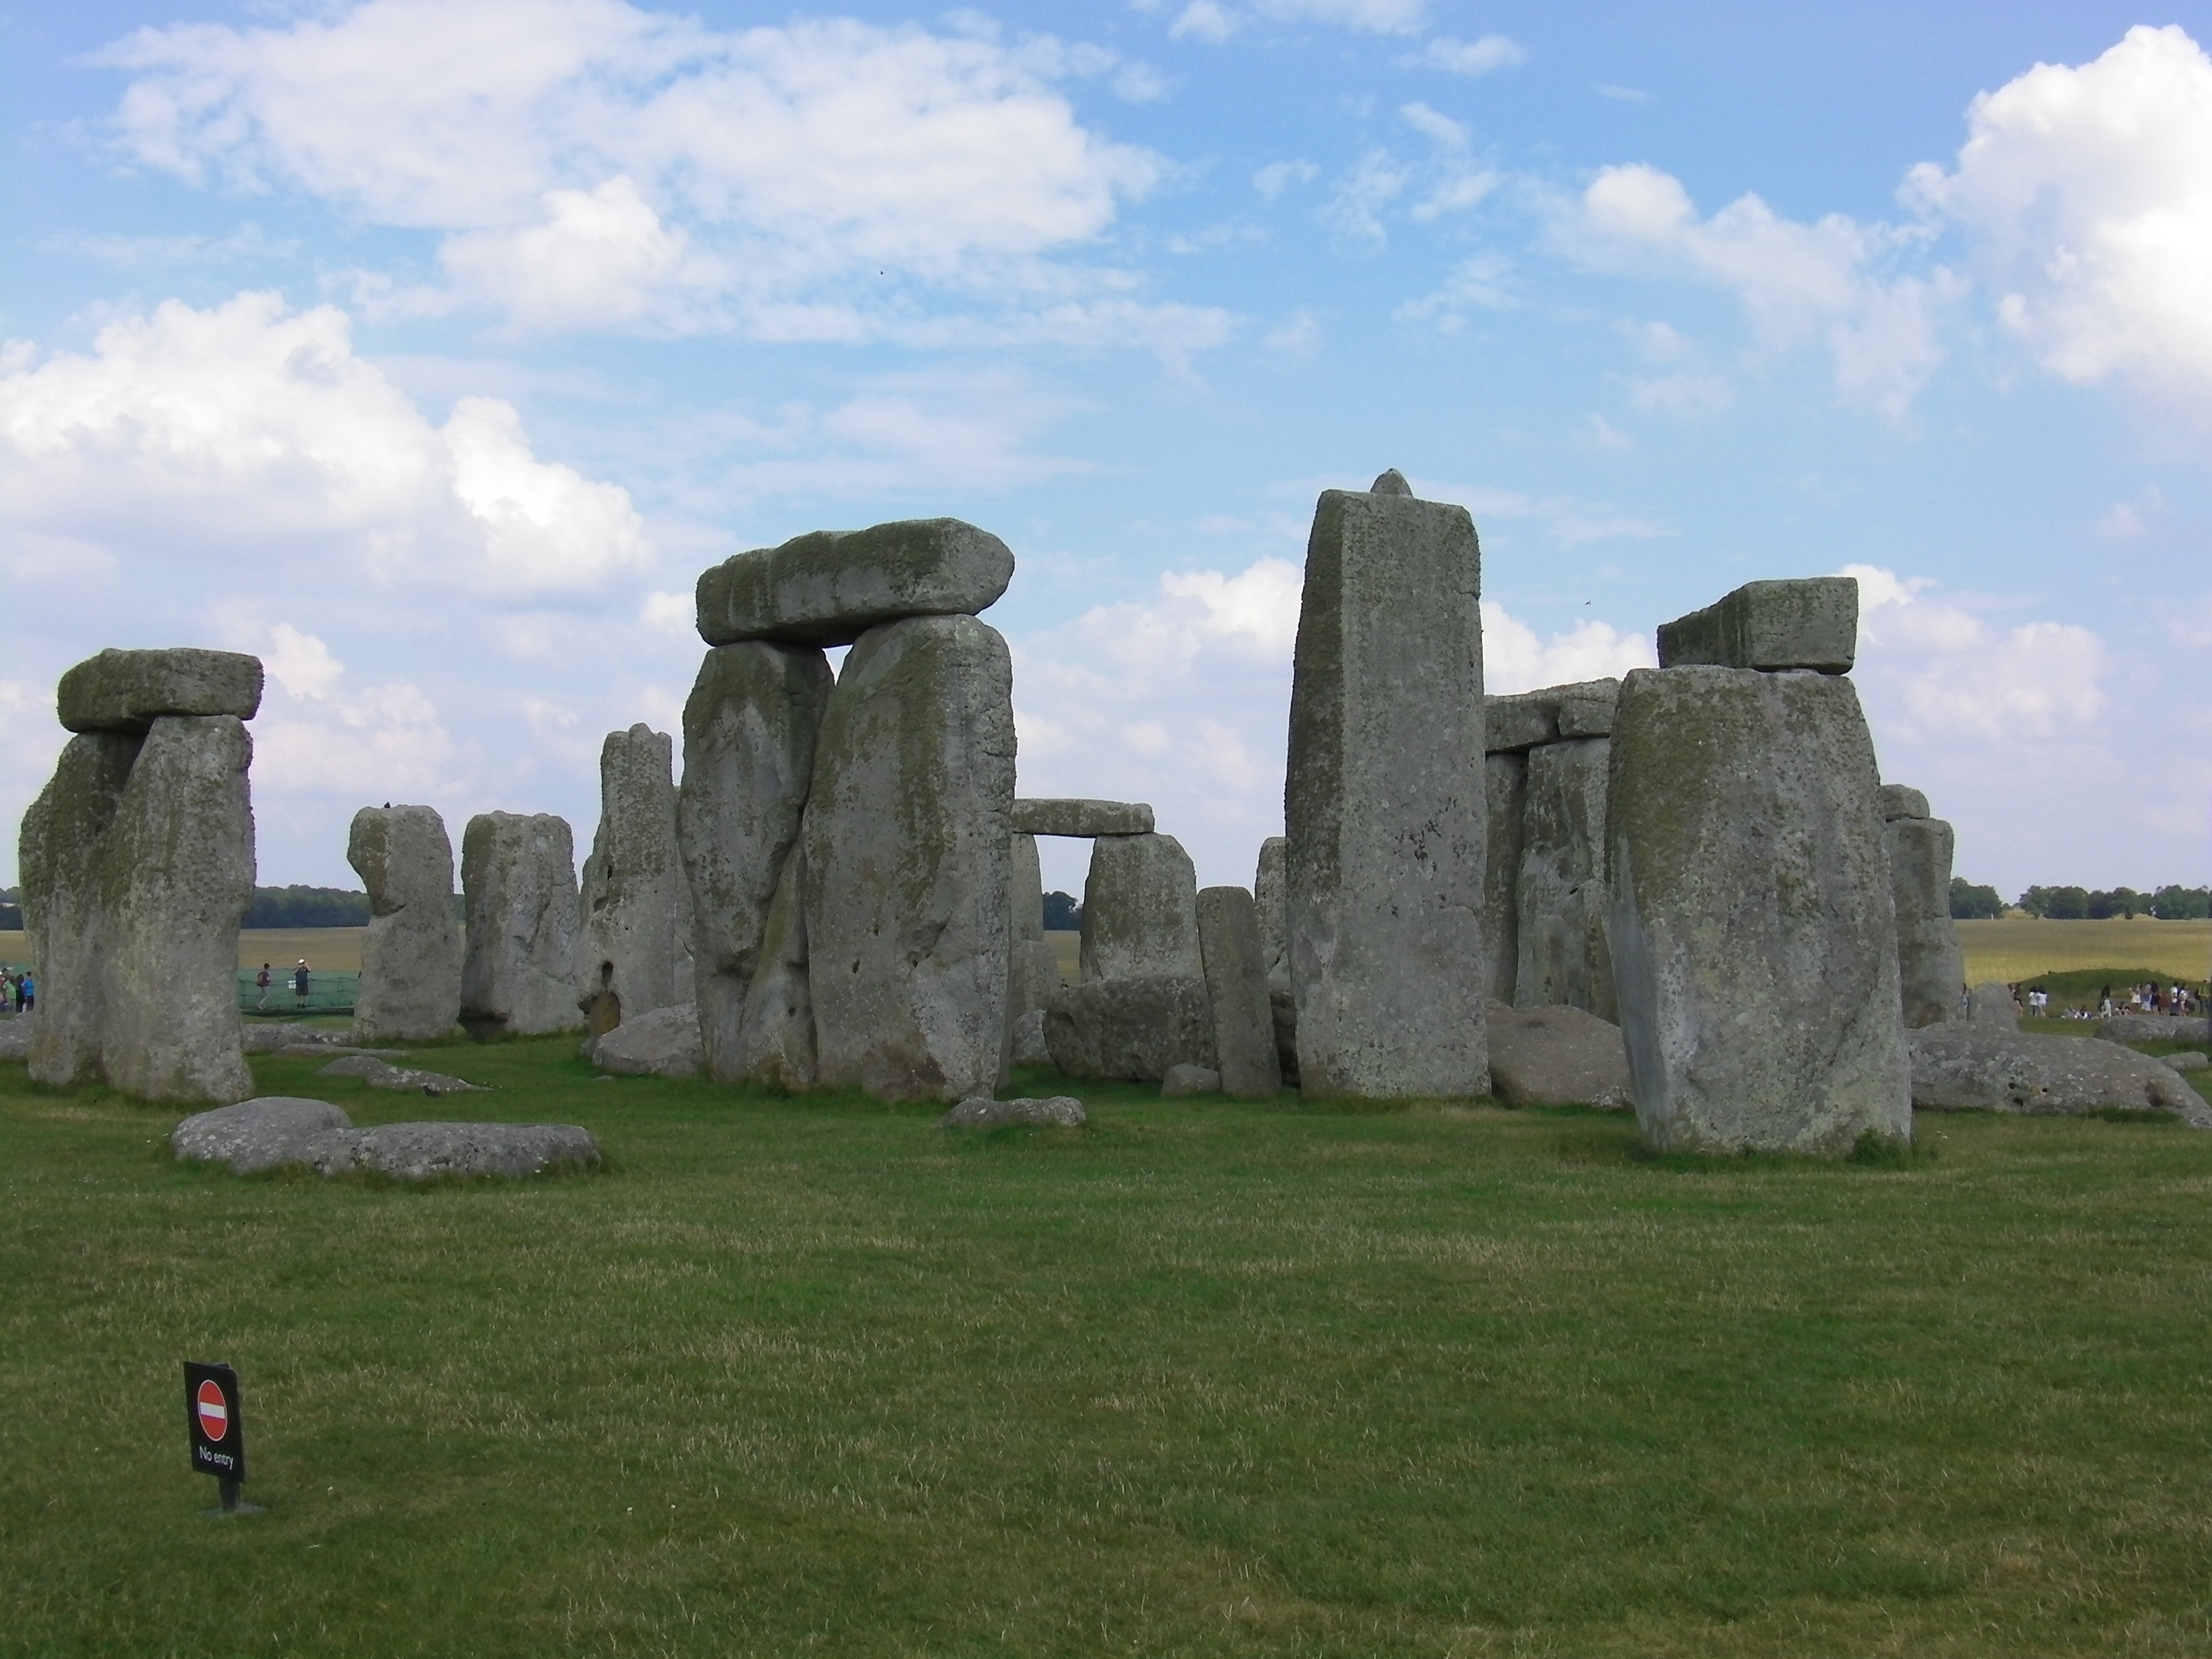
rock, building, castle, fortification, england, ruins, abbey, monolith, archaeological site, prehistory, megalith, historic site, ancient history, stonehedge